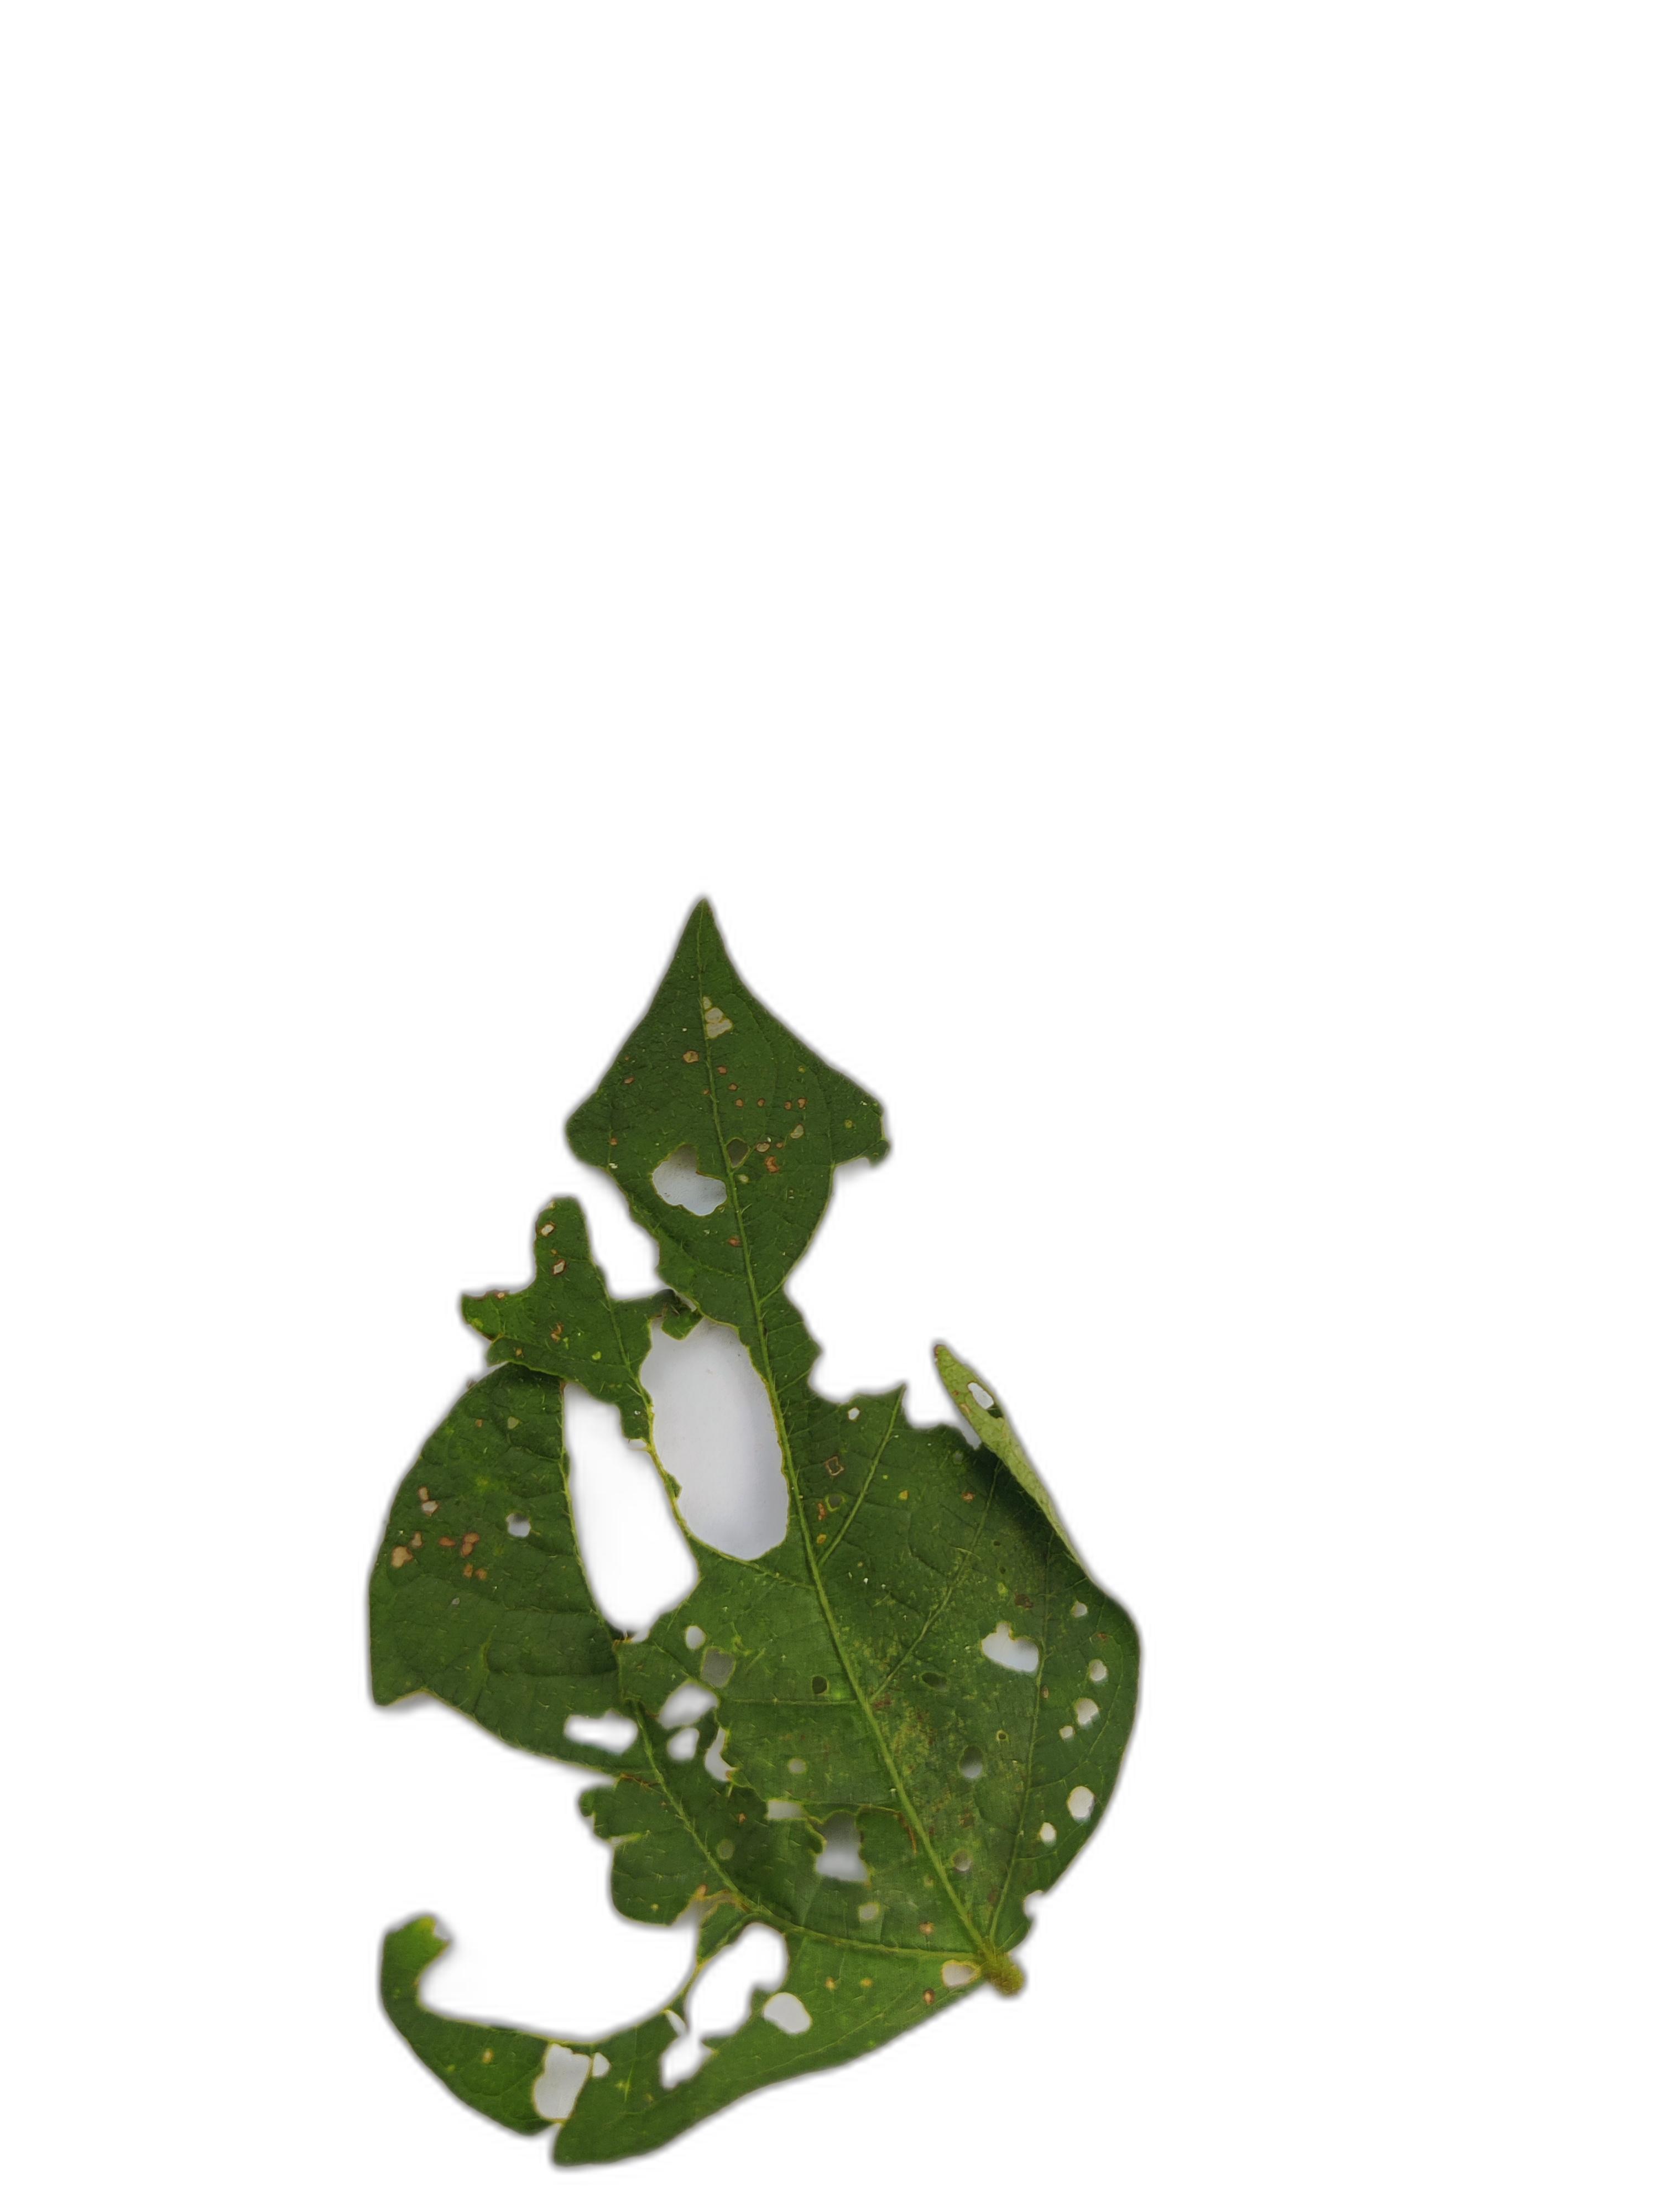
Label: Cercospora leaf spot